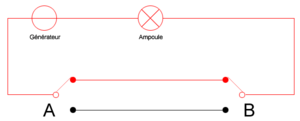
Schéma électrique d'un va et vient avec ampoule allumée.
Un circuit va-et-vient est un montage électrique qui permet d'éteindre ou d'allumer une lampe à partir de deux interrupteurs, par exemple un interrupteur à chaque bout d'un couloir pour une même lampe d'éclairage. Il existe aussi des va-et-vient dont la commande du même point lumineux se fait avec plus que deux interrupteurs.